Tokyo These Days

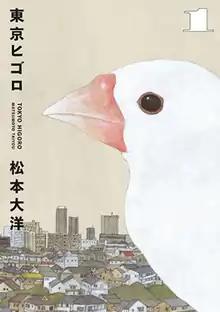
Cover of the first volume

is a Japanese manga series written and illustrated by Taiyō Matsumoto. It was serialized in Shogakukan's manga magazine "" from June 2019 to June 2023, with its chapters collected in three volumes.